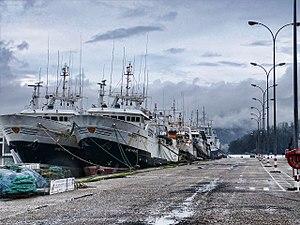
Le port de Marín et Ria de Pontevedra se trouve à Marín et Pontevedra, en Galice. Il donne sur la Ria de Pontevedra.